Chogha Zanbil

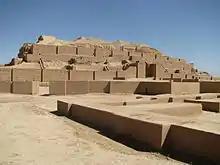

Chogha Zanbil (also Tchoga Zanbil and Čoġā Zanbīl), Elamite: "Al Untas Napirisa", later "Dur Untash", is an ancient Elamite complex in the Khuzestan province of Iran. It is one of the few existing ziggurats outside Mesopotamia. It lies approximately southeast of Susa and north of Ahvaz. The construction date of the city is unclear due to uncertainty in the chronology of the reign of Untash-Napirisha, but is clearly sometime in the 14th or 13th century BC. The conventionally assumed date is 1250 BC. The city is currently believed to have been destroyed by the Neo-Assyrian ruler Assurbanipal in about 645 BC, along with the Elamite capital of Susa, though some researchers place the end of occupation in the late 12th century BC. The ziggurat is considered to be the best preserved example of the stepped pyramidal monument by UNESCO. In 1979, Chogha Zanbil became the first Iranian site to be inscribed on the UNESCO World Heritage List.